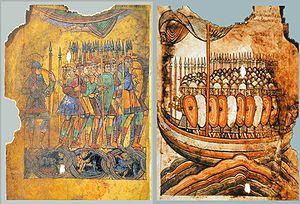
Cet article présente une chronologie des raids vikings et des événements majeurs qui y sont liés.
Aubin, né selon les uns à Languidic près de Vannes, et selon les autres en pays de Guérande, en 468 ou 469, issu d'une famille de Bretagne insulaire installée en Bretagne armoricaine, est un moine, puis abbé du monastère de Tincillac. Il est nommé évêque d'Angers en 529 et meurt en 550.
La collégiale Saint-Aubin est une église catholique située à Guérande dans le département français de la Loire-Atlantique, en France.